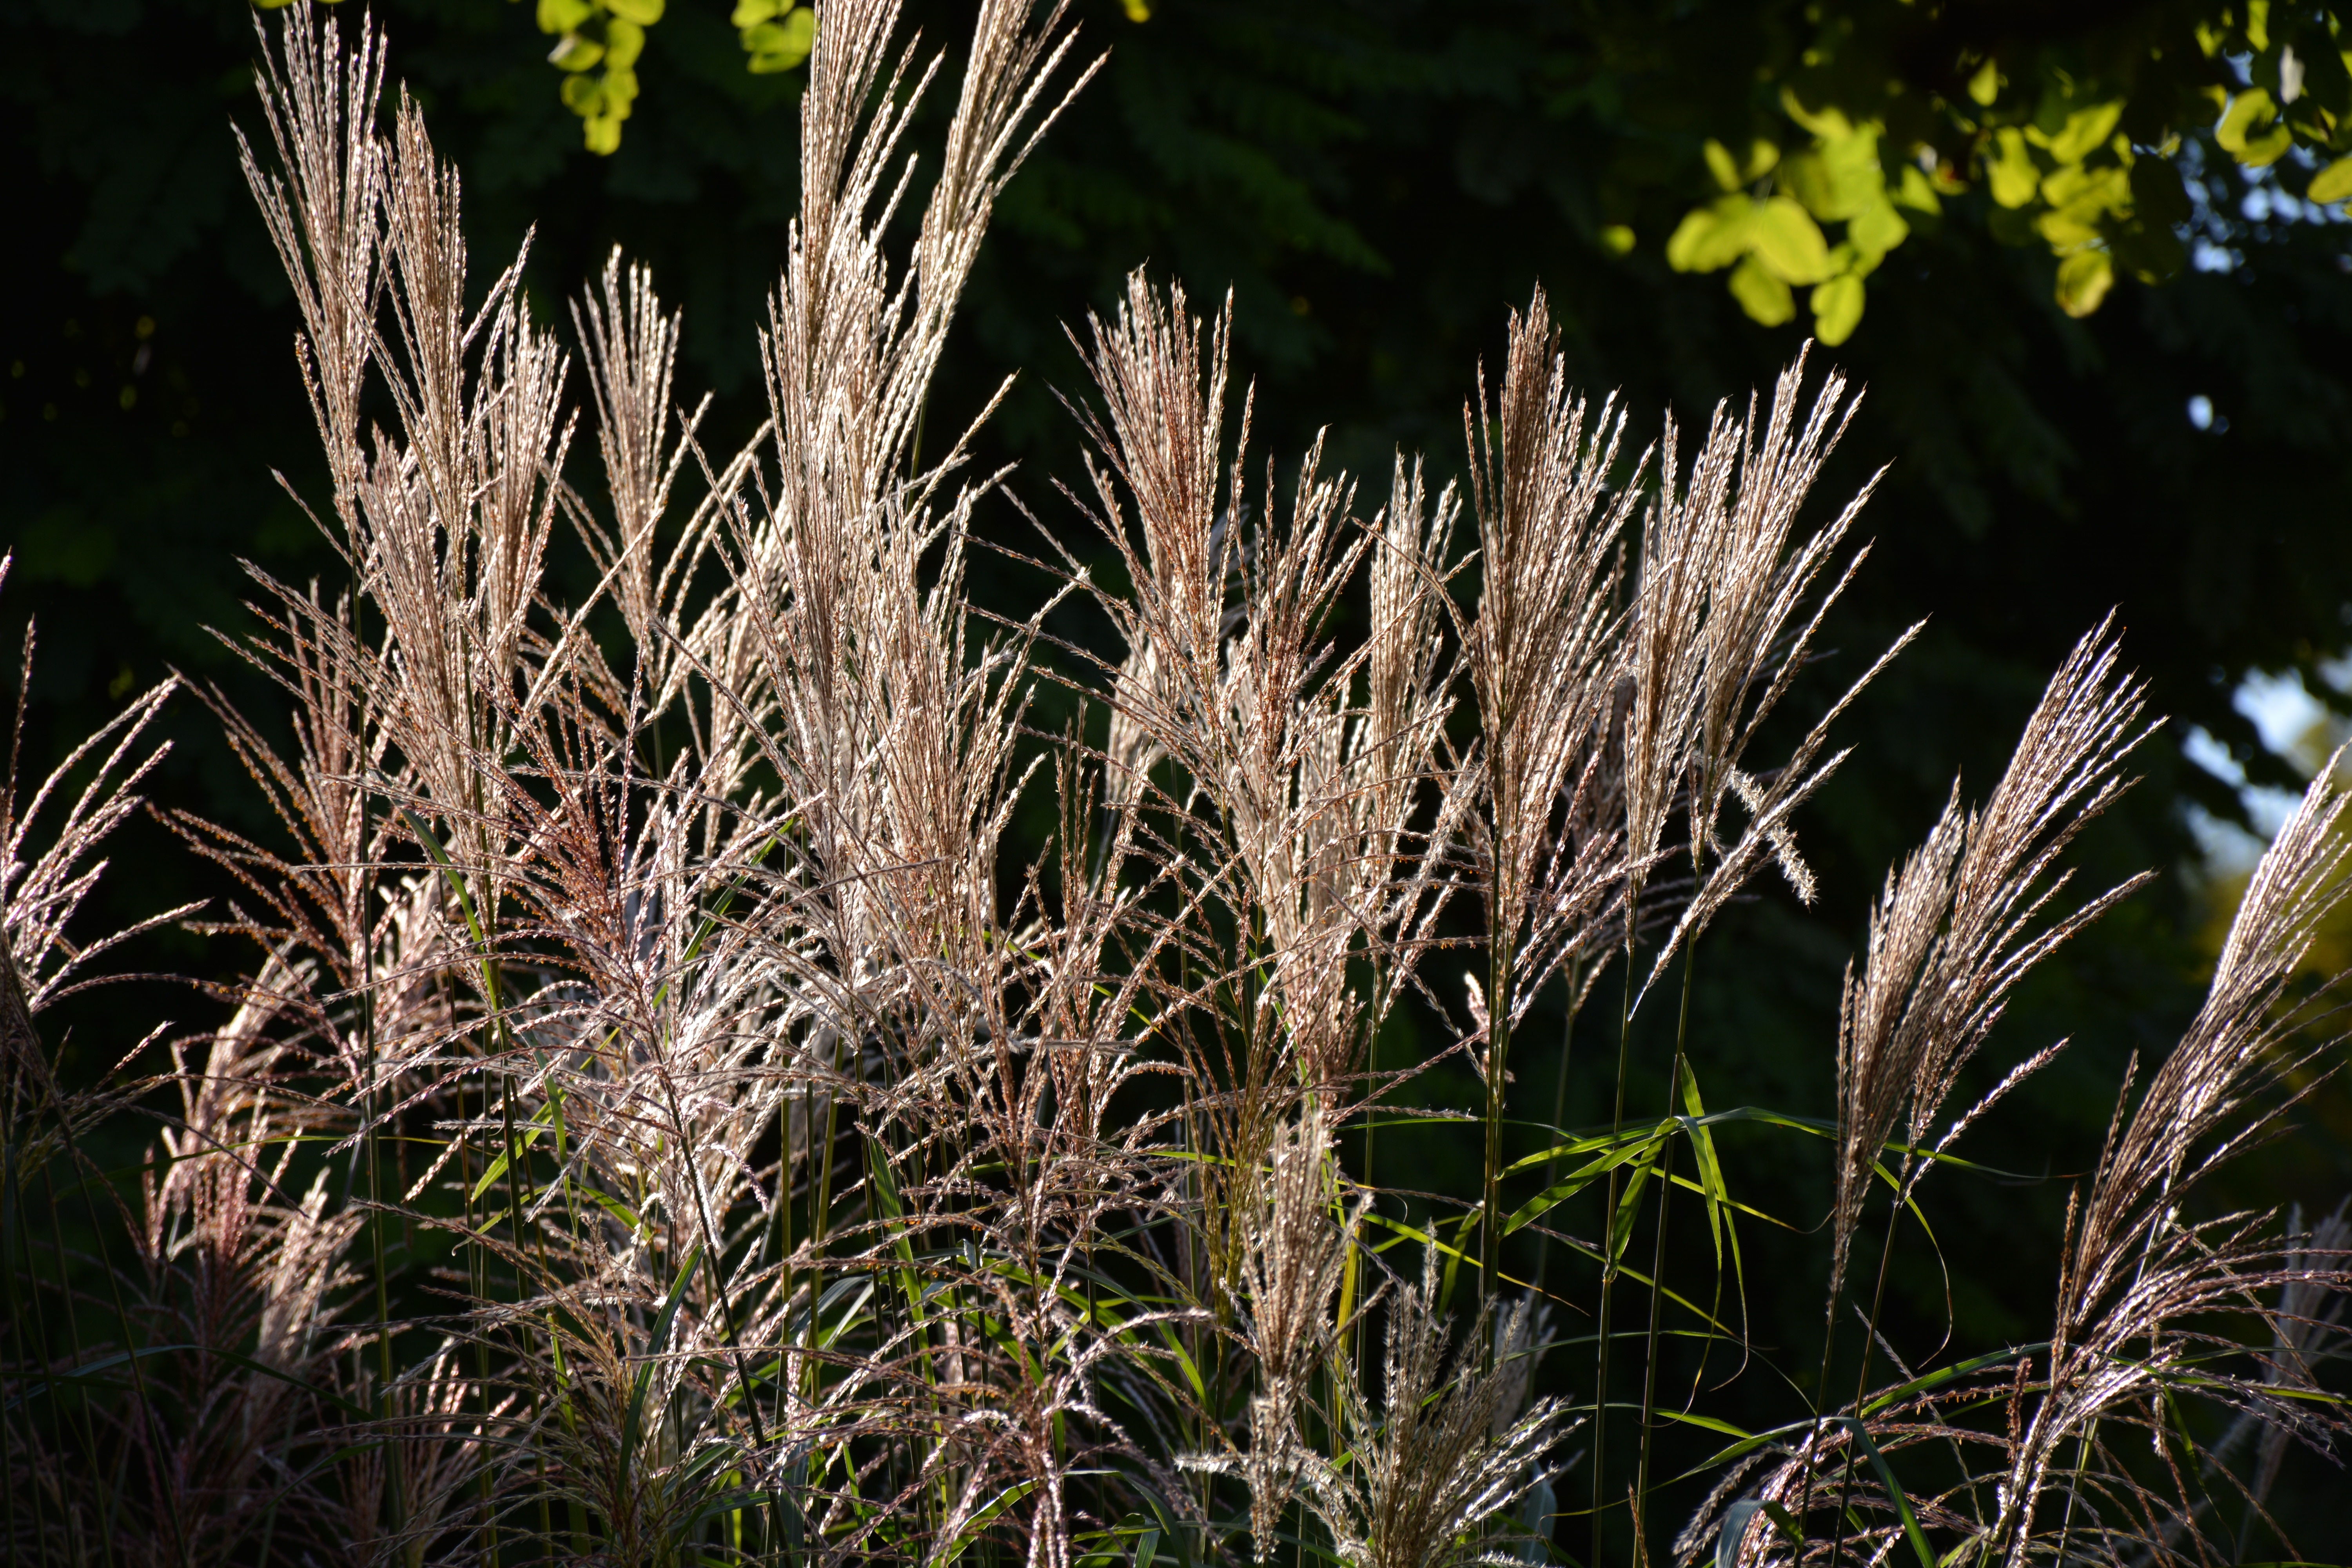
tree, nature, grass, branch, plant, sun, sunlight, leaf, flower, reed, green, jungle, botany, flora, vegetation, shrub, mood, back light, flowering plant, grass family, land plant, arecales